Paul Friedländer (chemist)

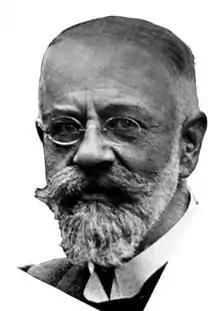

Paul Friedländer (29 August 1857 – 4 September 1923) was a German chemist best known for his research on derivates of indigo (for example thioindigo) and isolation of Tyrian purple from "Murex brandaris".